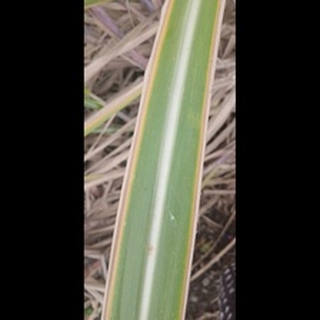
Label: sugarcane_yellow_leaf_disease